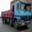
Label: truck